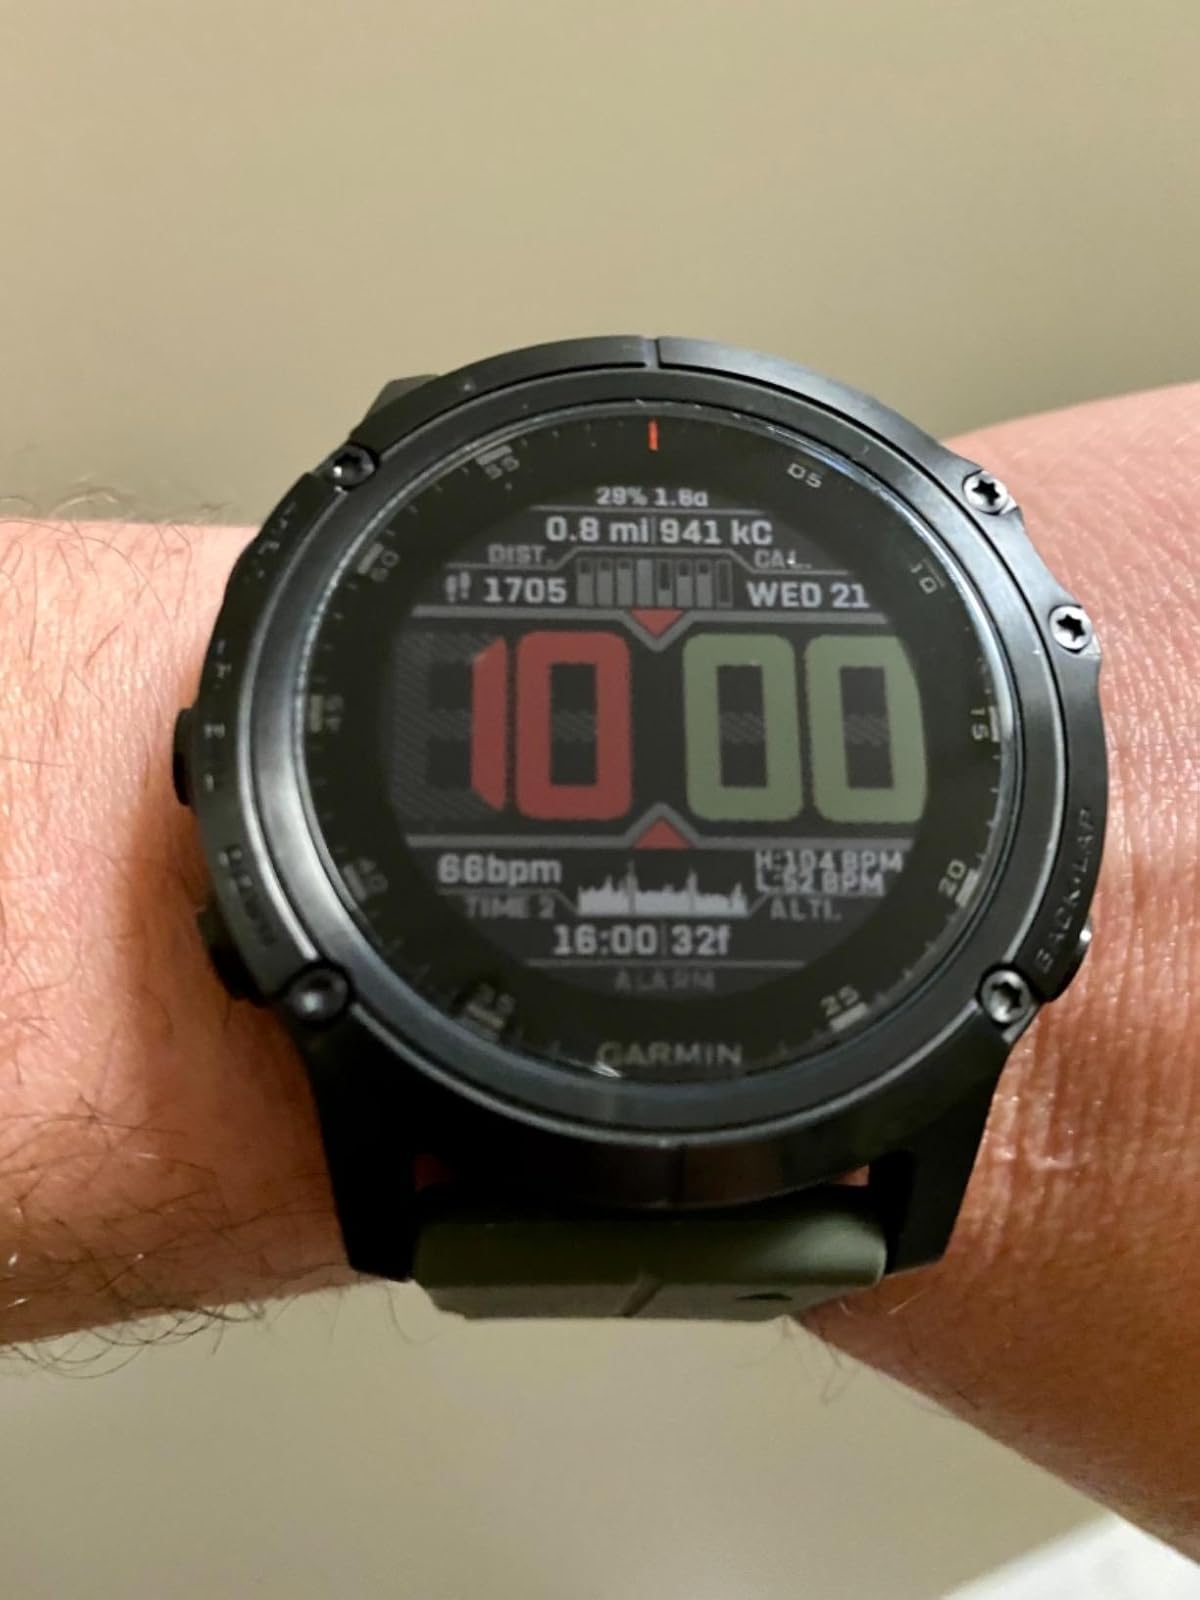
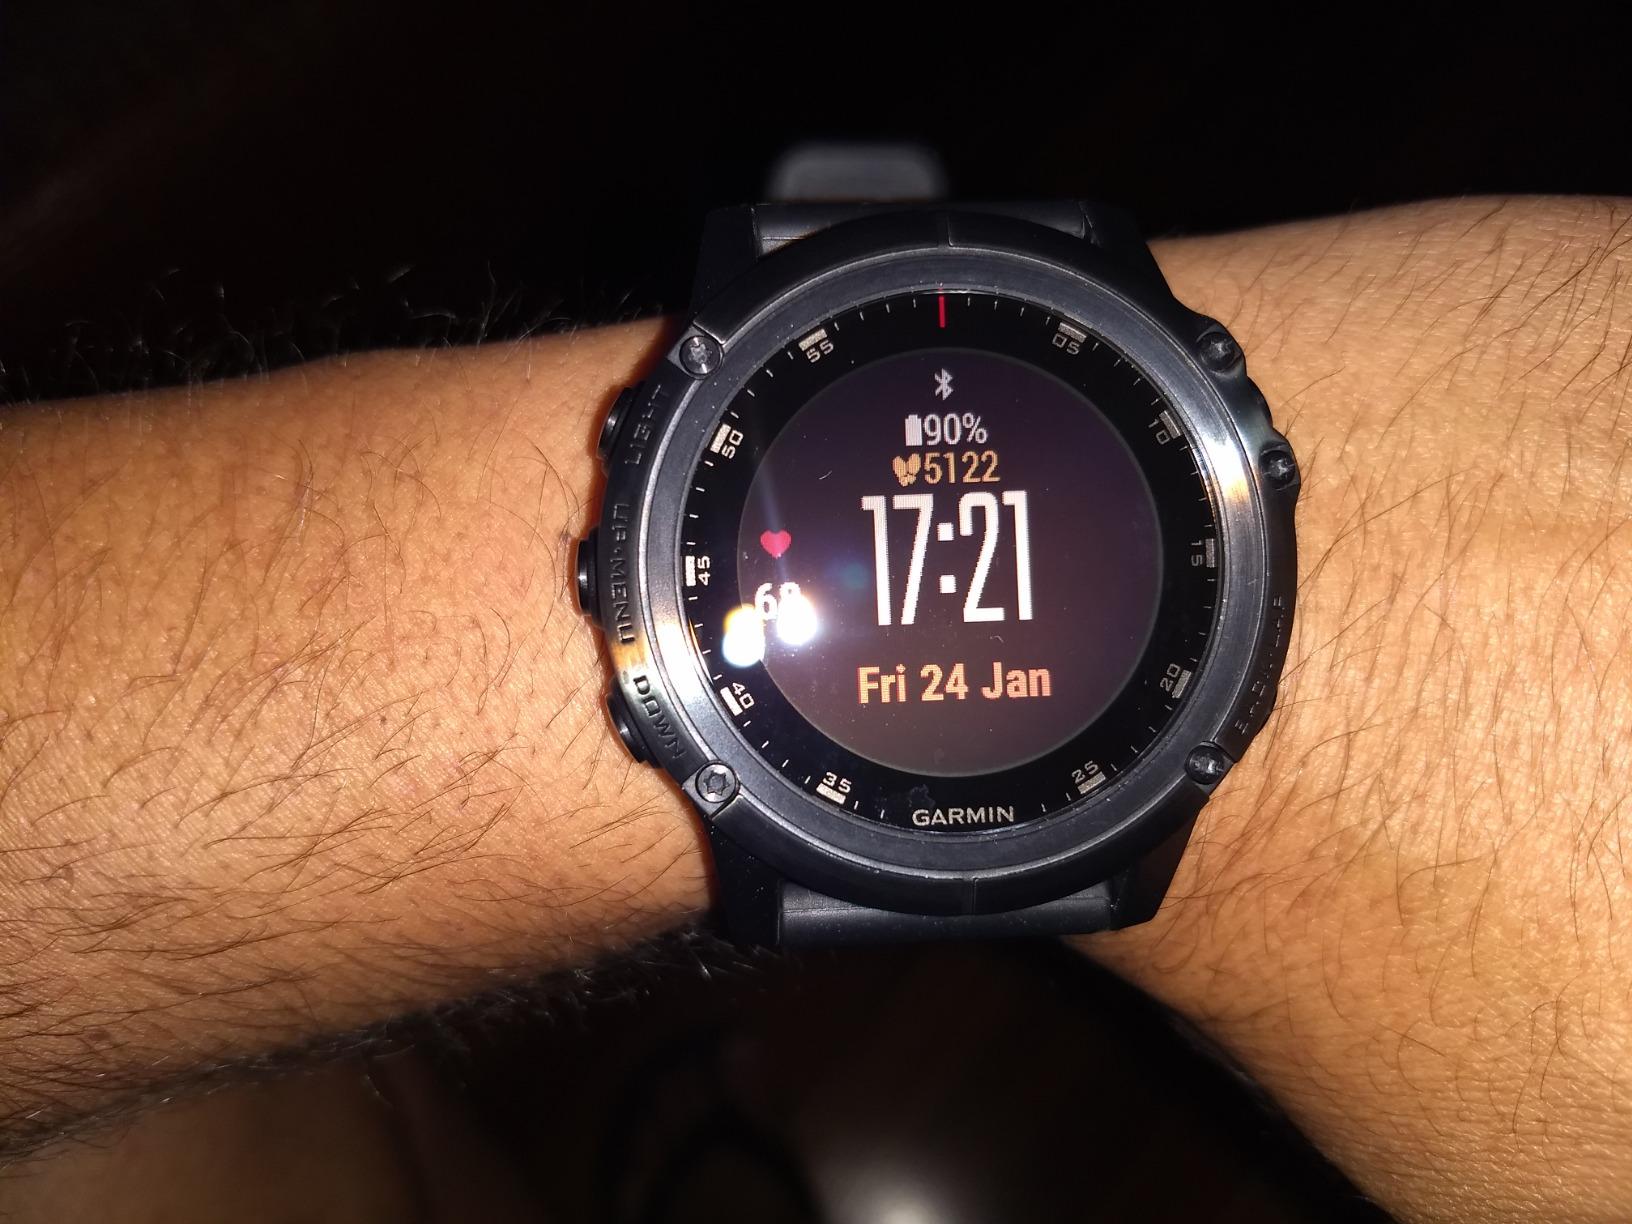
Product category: smartwatch
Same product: no